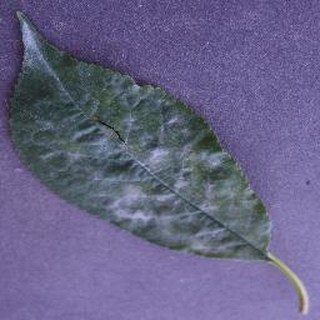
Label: cherry_powdery_mildew